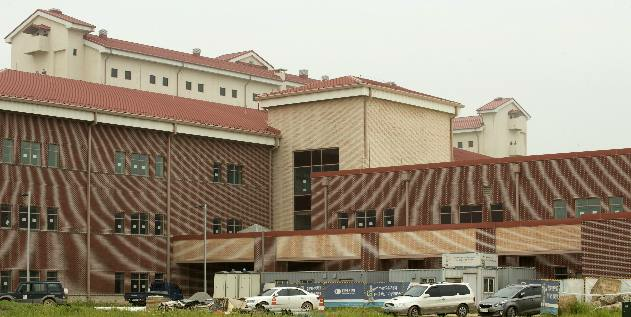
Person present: No